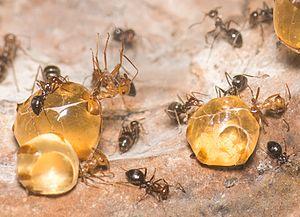
Myrmecocystus mimicus est une espèce de fourmis nord-américaine de la sous-famille des Formicinae. Comme les autres espèces du genre, ces fourmis possèdent des ouvrières capables de stocker de grandes quantités de miellat dans leurs gastres, faisant d'elles de véritables réservoirs vivants desquels leurs congénères se servent en nourriture. Cette particularité leur a valu le nom de fourmis pot-de-miel.